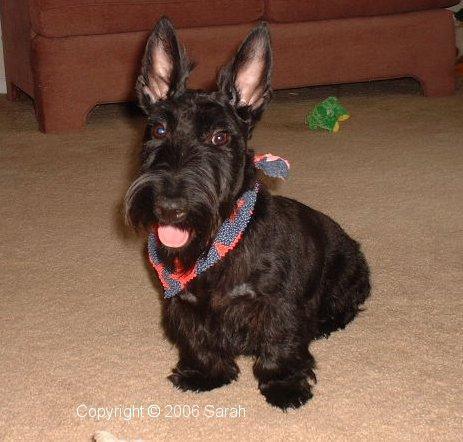
Scotch_terrier